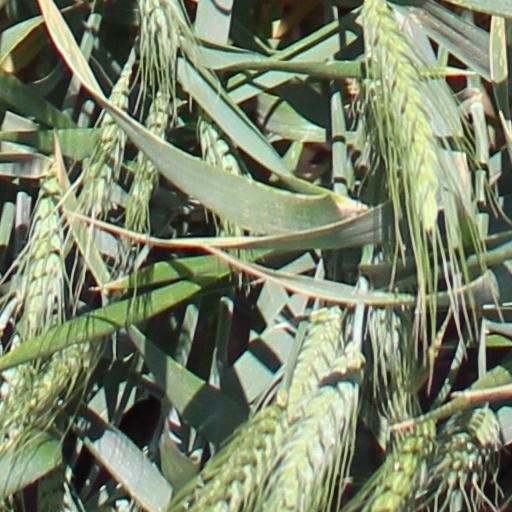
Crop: wheat